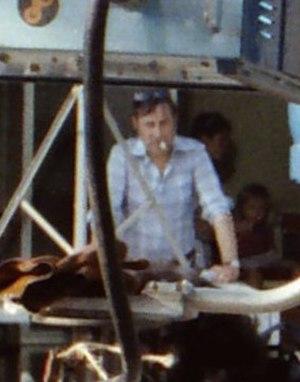
Guy Grosso lors du tournage du film Le Gendarme et les Extra-terrestres.